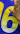
Number: 6